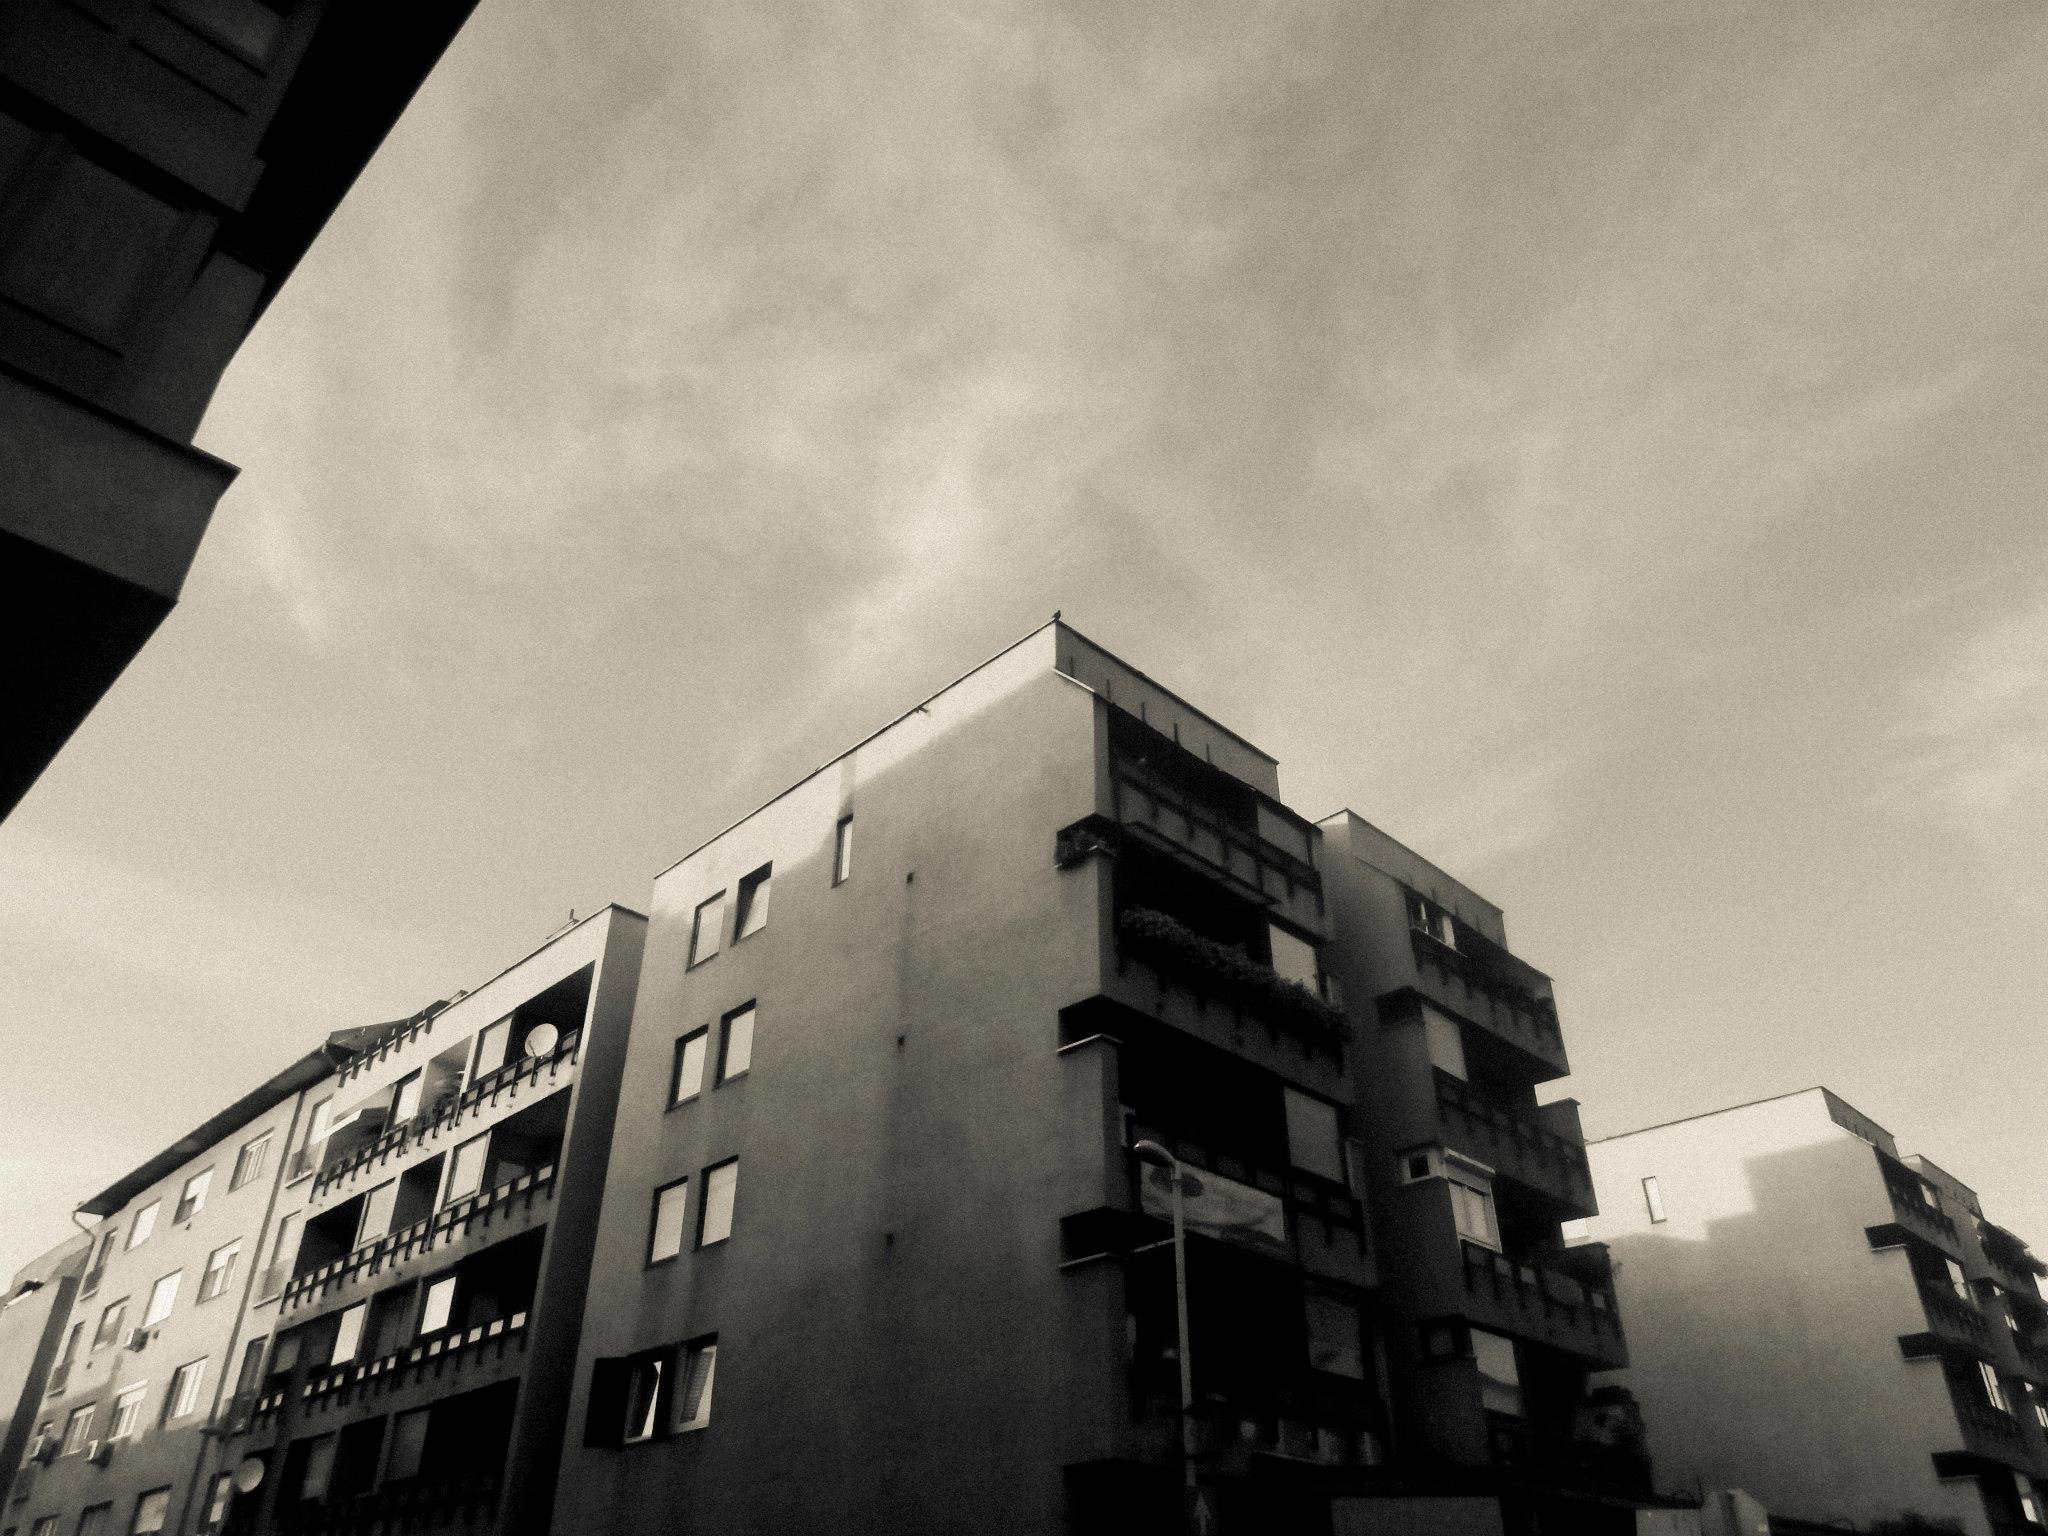
black and white, architecture, sky, white, building, city, skyscraper, cityscape, downtown, facade, black, monochrome, tower block, outside, shape, metropolis, urban area, monochrome photography, atmosphere of earth